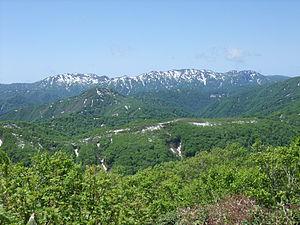
Les 100 paysages de l'ère Heisei sont une sélection de paysages du Japon effectuée par le journal japonais Yomiuri shinbun en 2009.
Cet article recense les sites inscrits au patrimoine mondial au Japon.